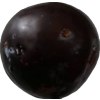
Label: plum